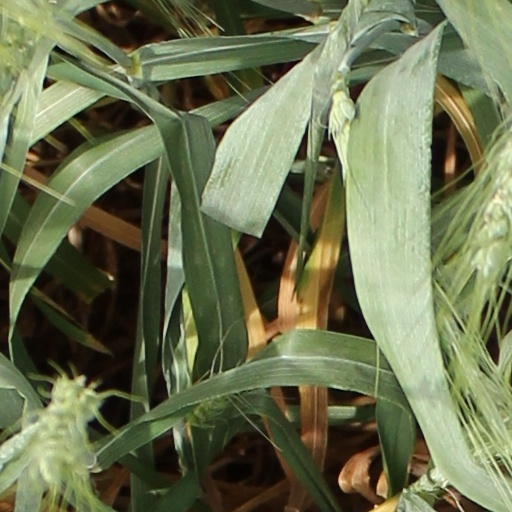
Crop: wheat